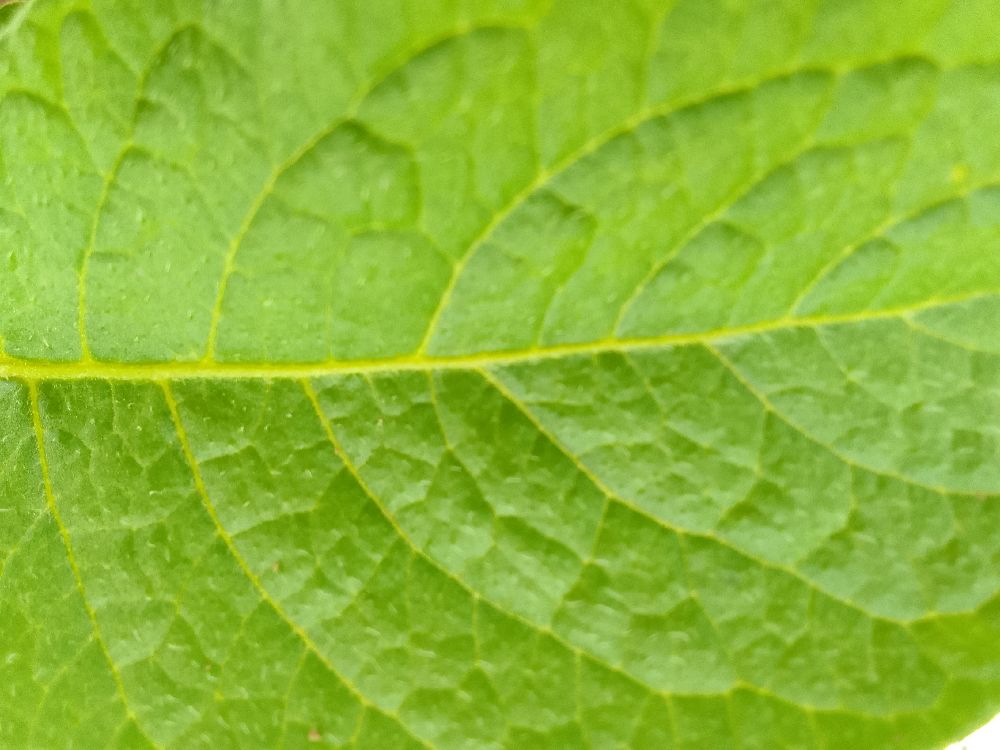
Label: Healthy